Wang Leehom

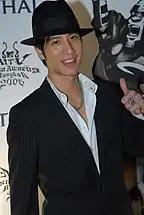
Wang at the MTV Asia Awards 2006

Since 2004, Wang became known for his brand of China Wind music, known as "chinked-out". Having established himself as one of the most important, influential, and prolific artists in Chinese music, Wang continued to invent and experiment with new sounds and voices. For most of 2004, he traveled to remote villages in China, collecting often unheard tribal sounds of aboriginal Chinese music, Tibetan music, and Mongolian music. With his younger brother Leekai as his assistant, they carried 15 kg of music equipment as he recorded these sounds, recording and producing his album on the way. He incorporated these sounds into R&B and hip hop music, coining the style as "chinked-out". Despite the derogatory nature of the term "chink", Wang had wanted to repossess the term and "make it cool." "Shangri-La" was released on the last day of 2004, selling 40,000 copies within the first ten days of release. "Shangri-La" became an international music sensation, especially catching the attention of many youths in Asia. Within a month, the album sold over 300,000 copies, ultimately selling over 1.5 million units.